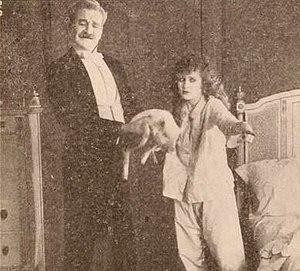
Ned Finley est un acteur et réalisateur américain né en Virginie le 10 juillet 1870, et mort à New York le 27 septembre 1920.